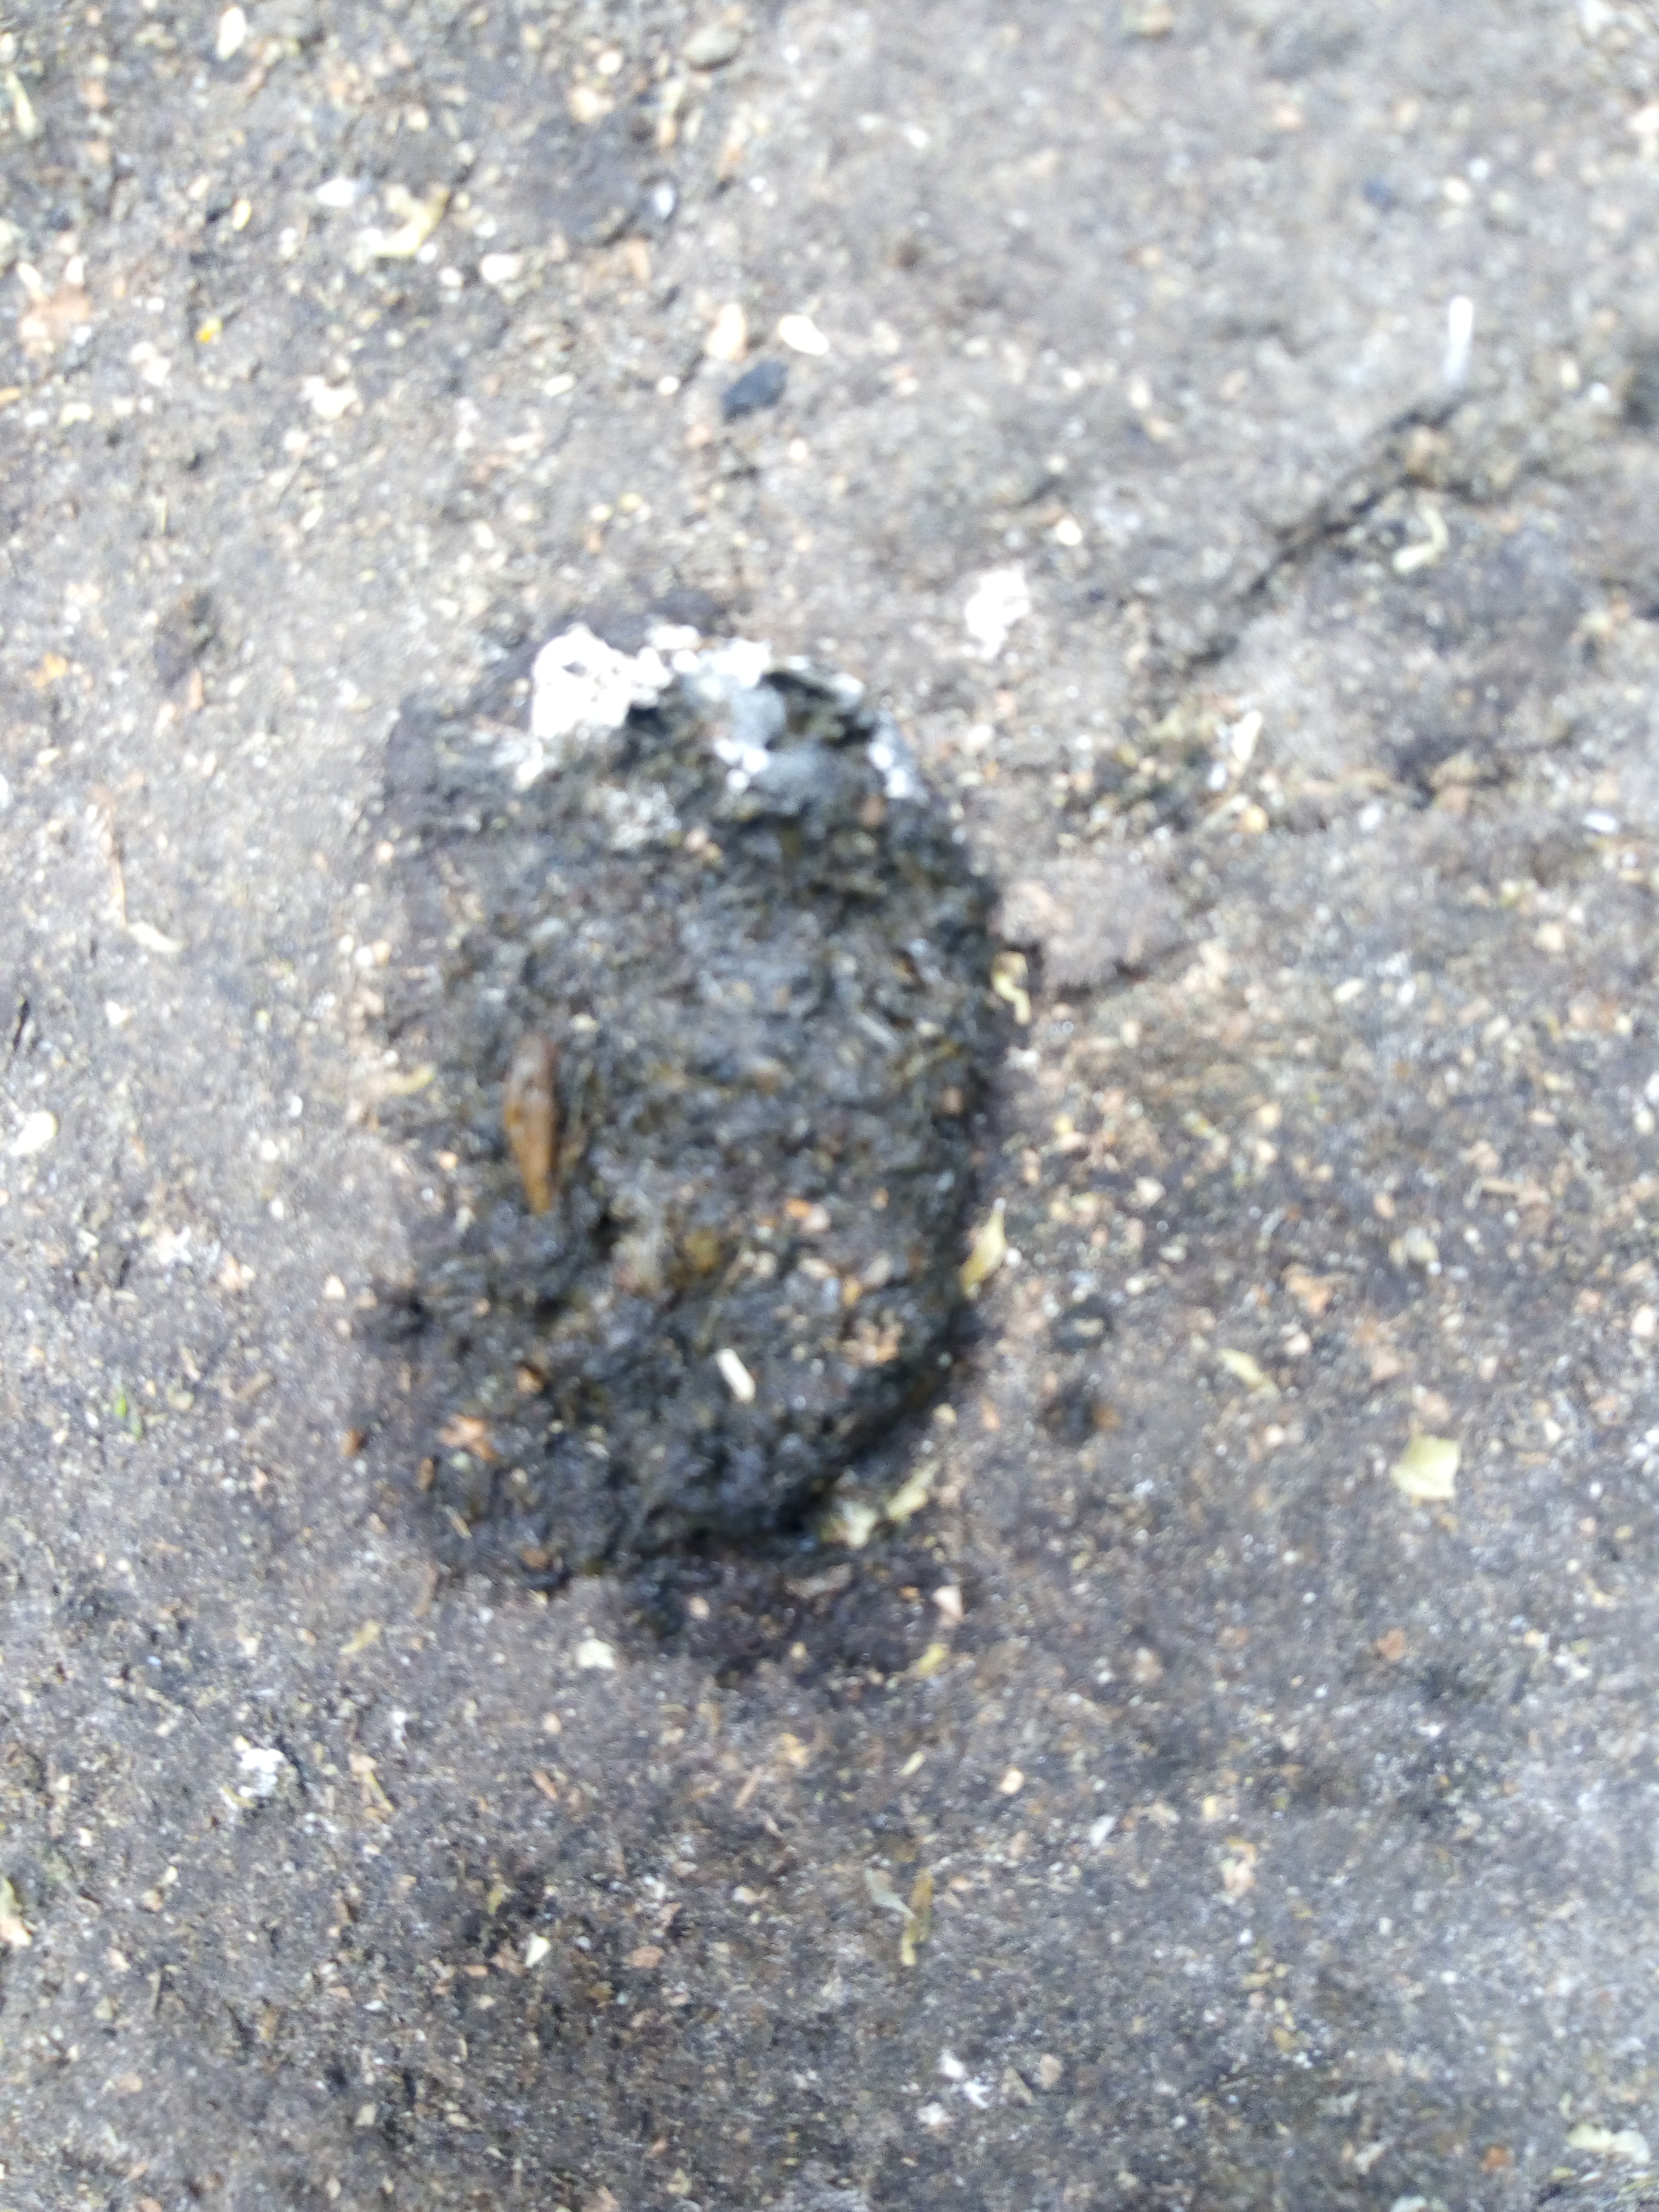
PCR-confirmed diagnosis: Healthy